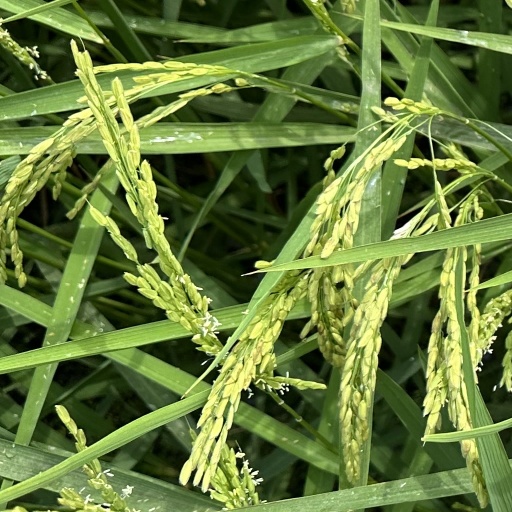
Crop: rice